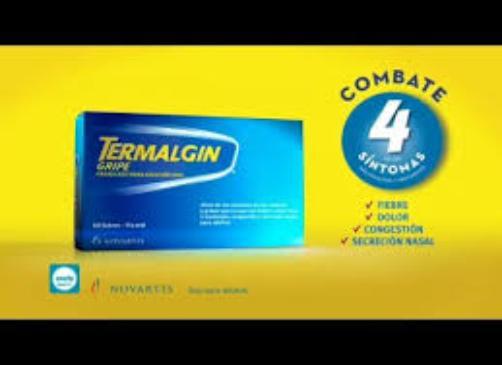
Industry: Medical